Presentation College, San Fernando

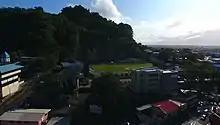
Presentation College campus

Presentation College stands tall at the foot of the San Fernando Hill, boarded by Coffee Street to the west, Carib Street to the south, La Pique Road to the north and the hill to the east. The main college entrance is located on Carib Street. Another gate, seldom used, is located on Coffee Street. A third gate separates the connected compound of Naparima Girls High School from the college but provides access to students to cross to either side.